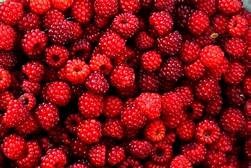
Label: raspberry